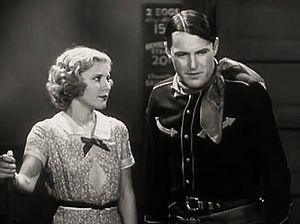
Jackson Rose est un directeur de la photographie américain, né Jackson Joseph Rose le 29 octobre 1886 à Chicago, mort le 23 septembre 1956 à Los Angeles.
Frances Lee, née en 1908 et morte en 2000, est une danseuse et une actrice américaine.